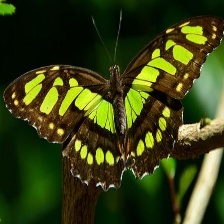
Species: MALACHITE